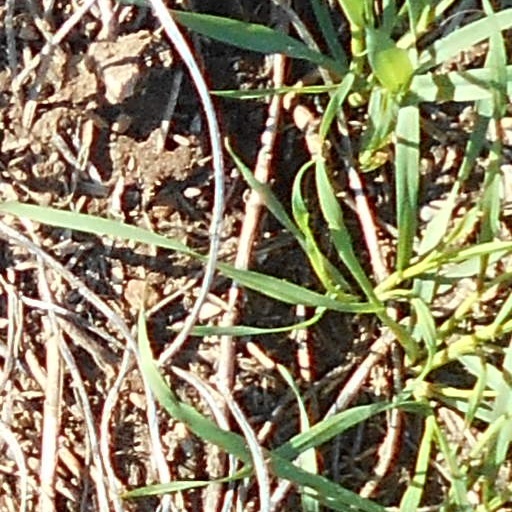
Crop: wheat